Château L'Évangile

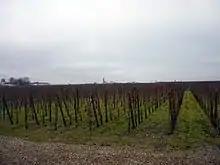
Vineyards of Château L'Évangile

L’Évangile appeared in the 1741 land registry under the name of Fazilleau, founded by the Libourne family Léglise. At the turn of the 19th century the property was sold to a lawyer named Isambert who gave the estate its present name, following the example set by Arnaud at neighbouring Pétrus.